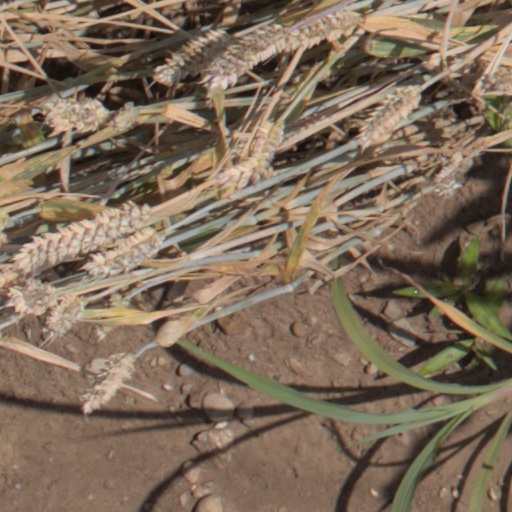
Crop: wheat